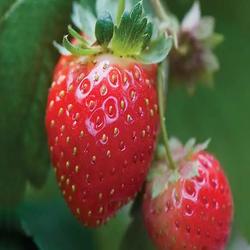
Label: Strawberry